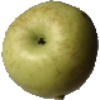
Label: Apple Golden 3